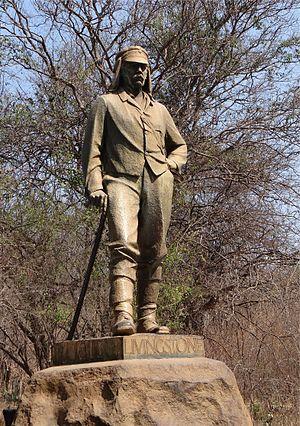
Statue de David Livingstone au Victoria Falls National Park, Zimbabwe.
Les chutes Victoria sont des chutes d'eau situées sur le fleuve Zambèze qui constitue à cet endroit la frontière entre la Zambie, à proximité de la ville de Livingstone, et le Zimbabwe. Le fleuve se jette dans la cataracte sur environ 1 700 mètres de largeur et d'une hauteur qui peut atteindre un maximum de 108 mètres. Elles donnent un spectacle remarquable, par leur disposition particulière : elles se jettent dans une longue faille du plateau, pour s'échapper par un étroit canyon. Elles ne peuvent ainsi être vues de face qu'à une distance d'une centaine de mètres seulement.